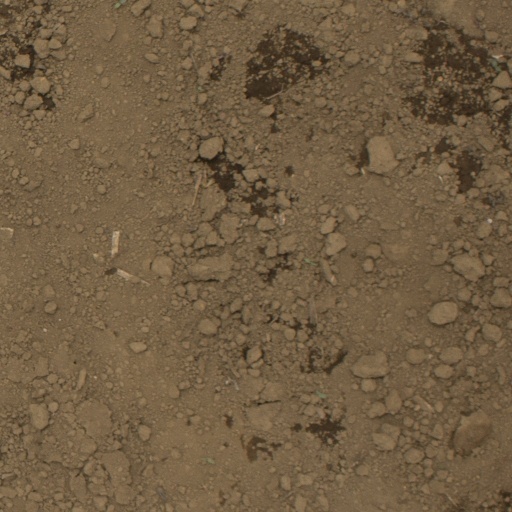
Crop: Jerusalem artichoke